Pebe Sebert

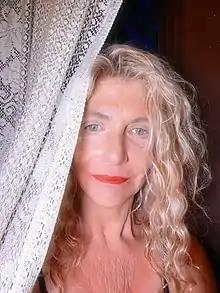
Sebert in 2021

Rosemary Patricia "Pebe" Sebert (born March 17, 1956) is an American singer and songwriter from Brentwood, Tennessee, and the mother of pop singer Kesha. Sebert has co-written number-one hits for Dolly Parton, Pitbull, and Kesha, her daughter. Sebert and Kesha have written 11 published songs together. The songs Sebert wrote for other artists have combined sales of over 8 million copies in the United States alone. In 2013, Sebert appeared as a regular on reality show "", which starred Kesha and was filmed by her son Lagan.